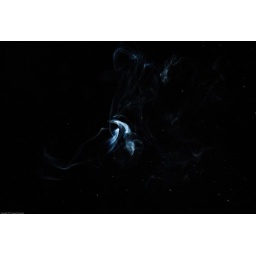
incense smoke against black sky with raindrops